2014 Spanish Grand Prix

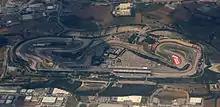
The Circuit de Barcelona-Catalunya "(pictured in 2011)", where the race was held.

The 2014 Spanish Grand Prix was the fifth of the 19 races of the 2014 Formula One World Championship, the 24th running of the event in Barcelona and the 44th edition since the inception of the series. It was held at the 16-turn Circuit de Barcelona-Catalunya in Montmeló, Catalonia on 11 May. The track is heavily dependent on aerodynamic performance due to its number of quick and medium-speed corners. Overtaking is difficult in Barcelona and it required a balanced car setup between the corners and its more technical portions and the circuit is demanding on every car's tyres.